Transaction processing system

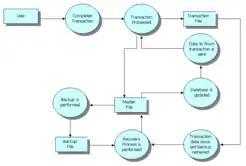
A Dataflow Diagram of backup and recovery procedures

Since business organizations have become very dependent on transaction processing, a breakdown may disrupt the business' regular routine and stop its operation for a certain amount of time. In order to prevent data loss and minimize disruptions well-designed backup and recovery procedures must exist and be adhered to. The recovery process can rebuild the system when it goes down.